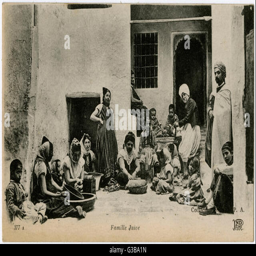
a family , possibly in date